Uskelanjoki

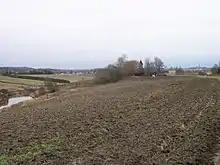
Uskelanjoki at the site of the 1825 landslide that destroyed the church of Uskela.

Uskelanjoki is a river of Finland. It flows into the Archipelago Sea through the town of Salo. The course of the river follows a large, NE–SW oriented bedrock fracture line which begins from the river estuary in Halikonlahti bay and goes up through the lower reaches of the river and its tributary Terttilänjoki in north. Other tributaries of Uskelanjoki are Rekijoki and Hitolanjoki in north, Kurajoki in Pertteli and Vähäjoki near Salo. Landslides are common in the area, and for example in 1825 the church of Uskela that stood on the edge of the river was destroyed by a landslide that occurred on Christmas Eve.